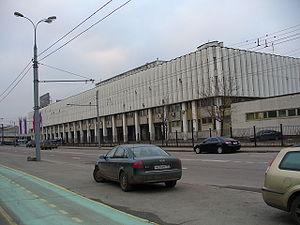
Le Comité olympique russe est le comité national olympique de la Russie. Il représente le pays au Comité international olympique et fédère les fédérations sportives russes. Il fait partie des Comités olympiques européens.